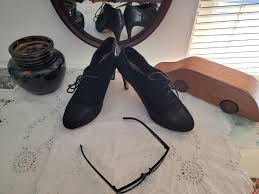
Label: Brogue